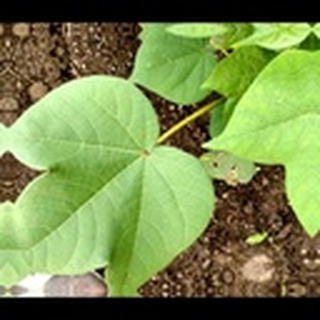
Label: healthy_cotton